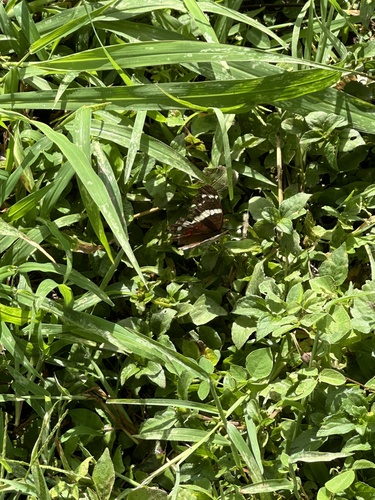
Scientific name: Anartia fatima
Common name: Banded peacock
Family: Nymphalidae
Order: Lepidoptera
Pollinator type: Primary pollinator
Habitat: Open areas and gardens
Geographic range: South America
Conservation status: Least Concern